Roya Afshar

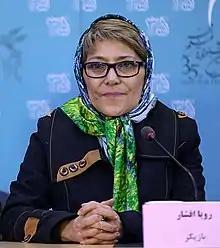
Afshar at the 2017 Fajr Film Festival

Roya Afshar (born 1960) is an Iranian actress. She has received various accolades, including a Crystal Simorgh and a Hafez Award, in addition to a nomination for an Iran's Film Critics and Writers Association Award.